Battle of Gettysburg, first day

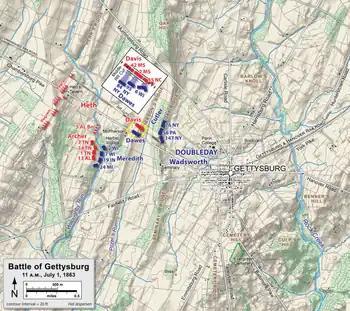
Fighting at the railroad cut, 11:00 a.m.

At around 11 a.m., Doubleday sent his reserve regiment, the 6th Wisconsin, an Iron Brigade regiment, commanded by Lt. Col. Rufus R. Dawes, north in the direction of Davis's disorganized brigade. The Wisconsin men paused at the fence along the pike and fired, which halted Davis's attack on Cutler's men and caused many of them to seek cover in the unfinished railroad cut. The 6th joined the 95th New York and the 84th New York (also known as the 14th Brooklyn), a "demi-brigade" commanded by Col. E.B. Fowler, along the pike. The three regiments charged to the railroad cut, where Davis's men were seeking cover. The majority of the cut (shown on the map as the center cut of three) was too deep to be an effective firing position—as deep as . Making the situation more difficult was the absence of their overall commander, General Davis, whose location was unknown.